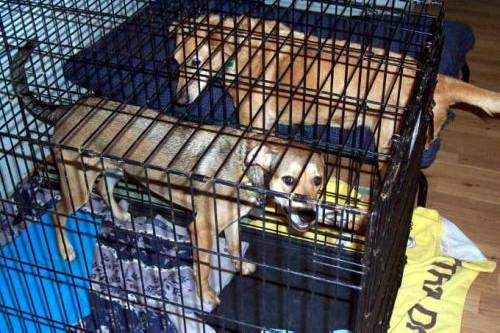
Label: dog